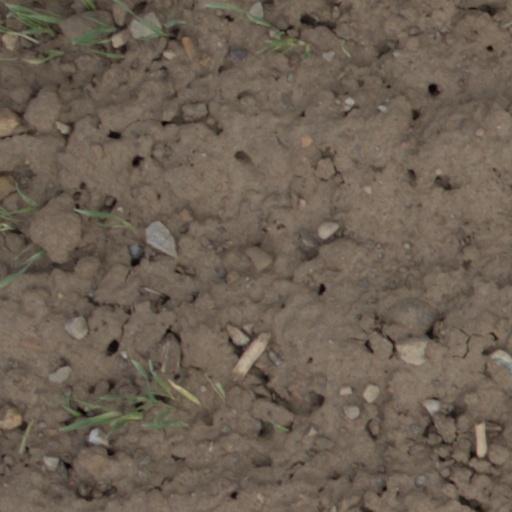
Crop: wheat